Granby, Quebec

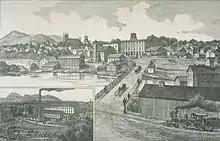
The town of Granby seen in 1883.

Granby’s terrain, frequently characterized as a natural prairie, historically dotted with natural meadows and a rich tapestry of forests, was home to a variety of trees such as ash, fir, maple, hemlock, and birch. Not far from these woods, a small swamp could be found, nestled a short distance uphill. Over time, this land was traversed by Indigenous peoples, whose presence was intertwined with the area’s nomadic history.